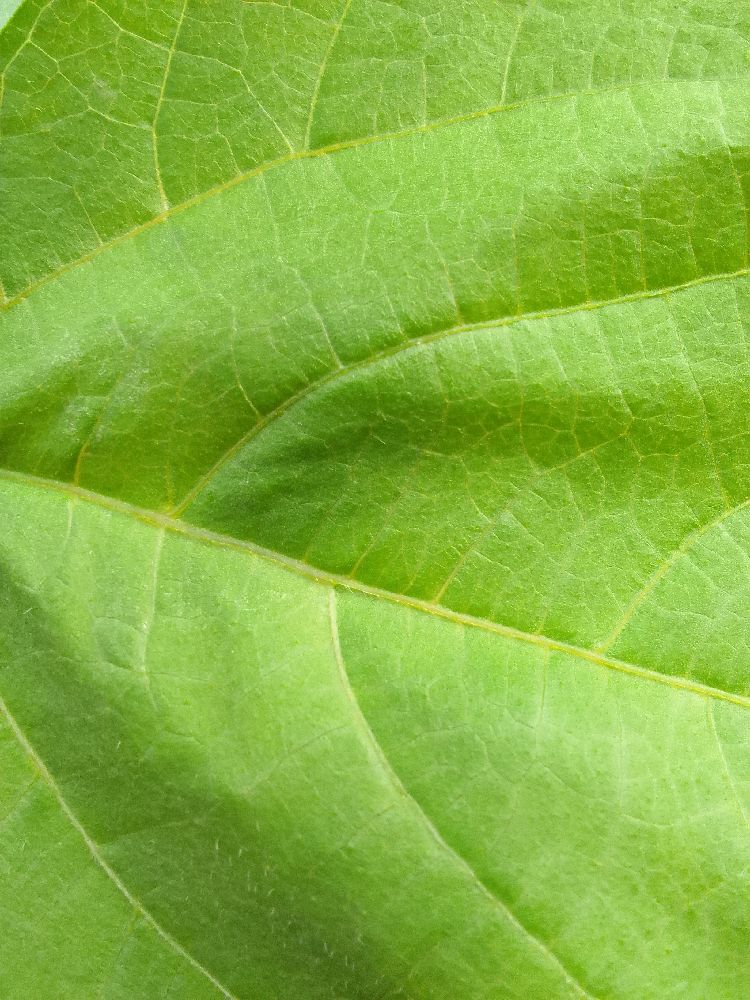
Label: healthy